COVID-19 vaccine misinformation and hesitancy

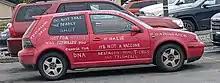
Vehicle with vaccine conspiracy theories written on it

Recurrent claims, based on misinterpretation of statistical data, have been made regarding the efficacy of COVID-19 vaccines. A frequent fallacy consisted in concluding on the ineffectiveness (or low effectiveness) of vaccines after noticing the apparently high proportion of vaccinated patients among COVID-19-related hospitalisations and deaths, without taking into account the high proportion of vaccinated people among the general population, thus committing the base rate fallacy; or without taking into account the tendency of people at higher risk of developing severe illness from COVID-19 to be vaccinated in priority, thus ignoring the Yule–Simpson effect.